2009 World Series of Poker

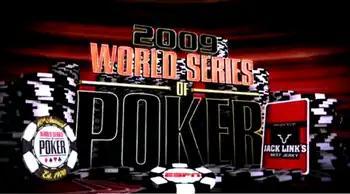
ESPN's World Series of Poker title screen

The 2009 World Series of Poker was the 40th annual World Series of Poker (WSOP). It was held at the Rio All Suite Hotel and Casino in Las Vegas, Nevada, and ran from May 27 to July 15. There were 57 bracelet events, culminating in the $10,000 No-Limit Hold'em Main Event. The "November Nine" concept returned for the second year, with the finalists of the Main Event returning to finish the tournament on November 7.